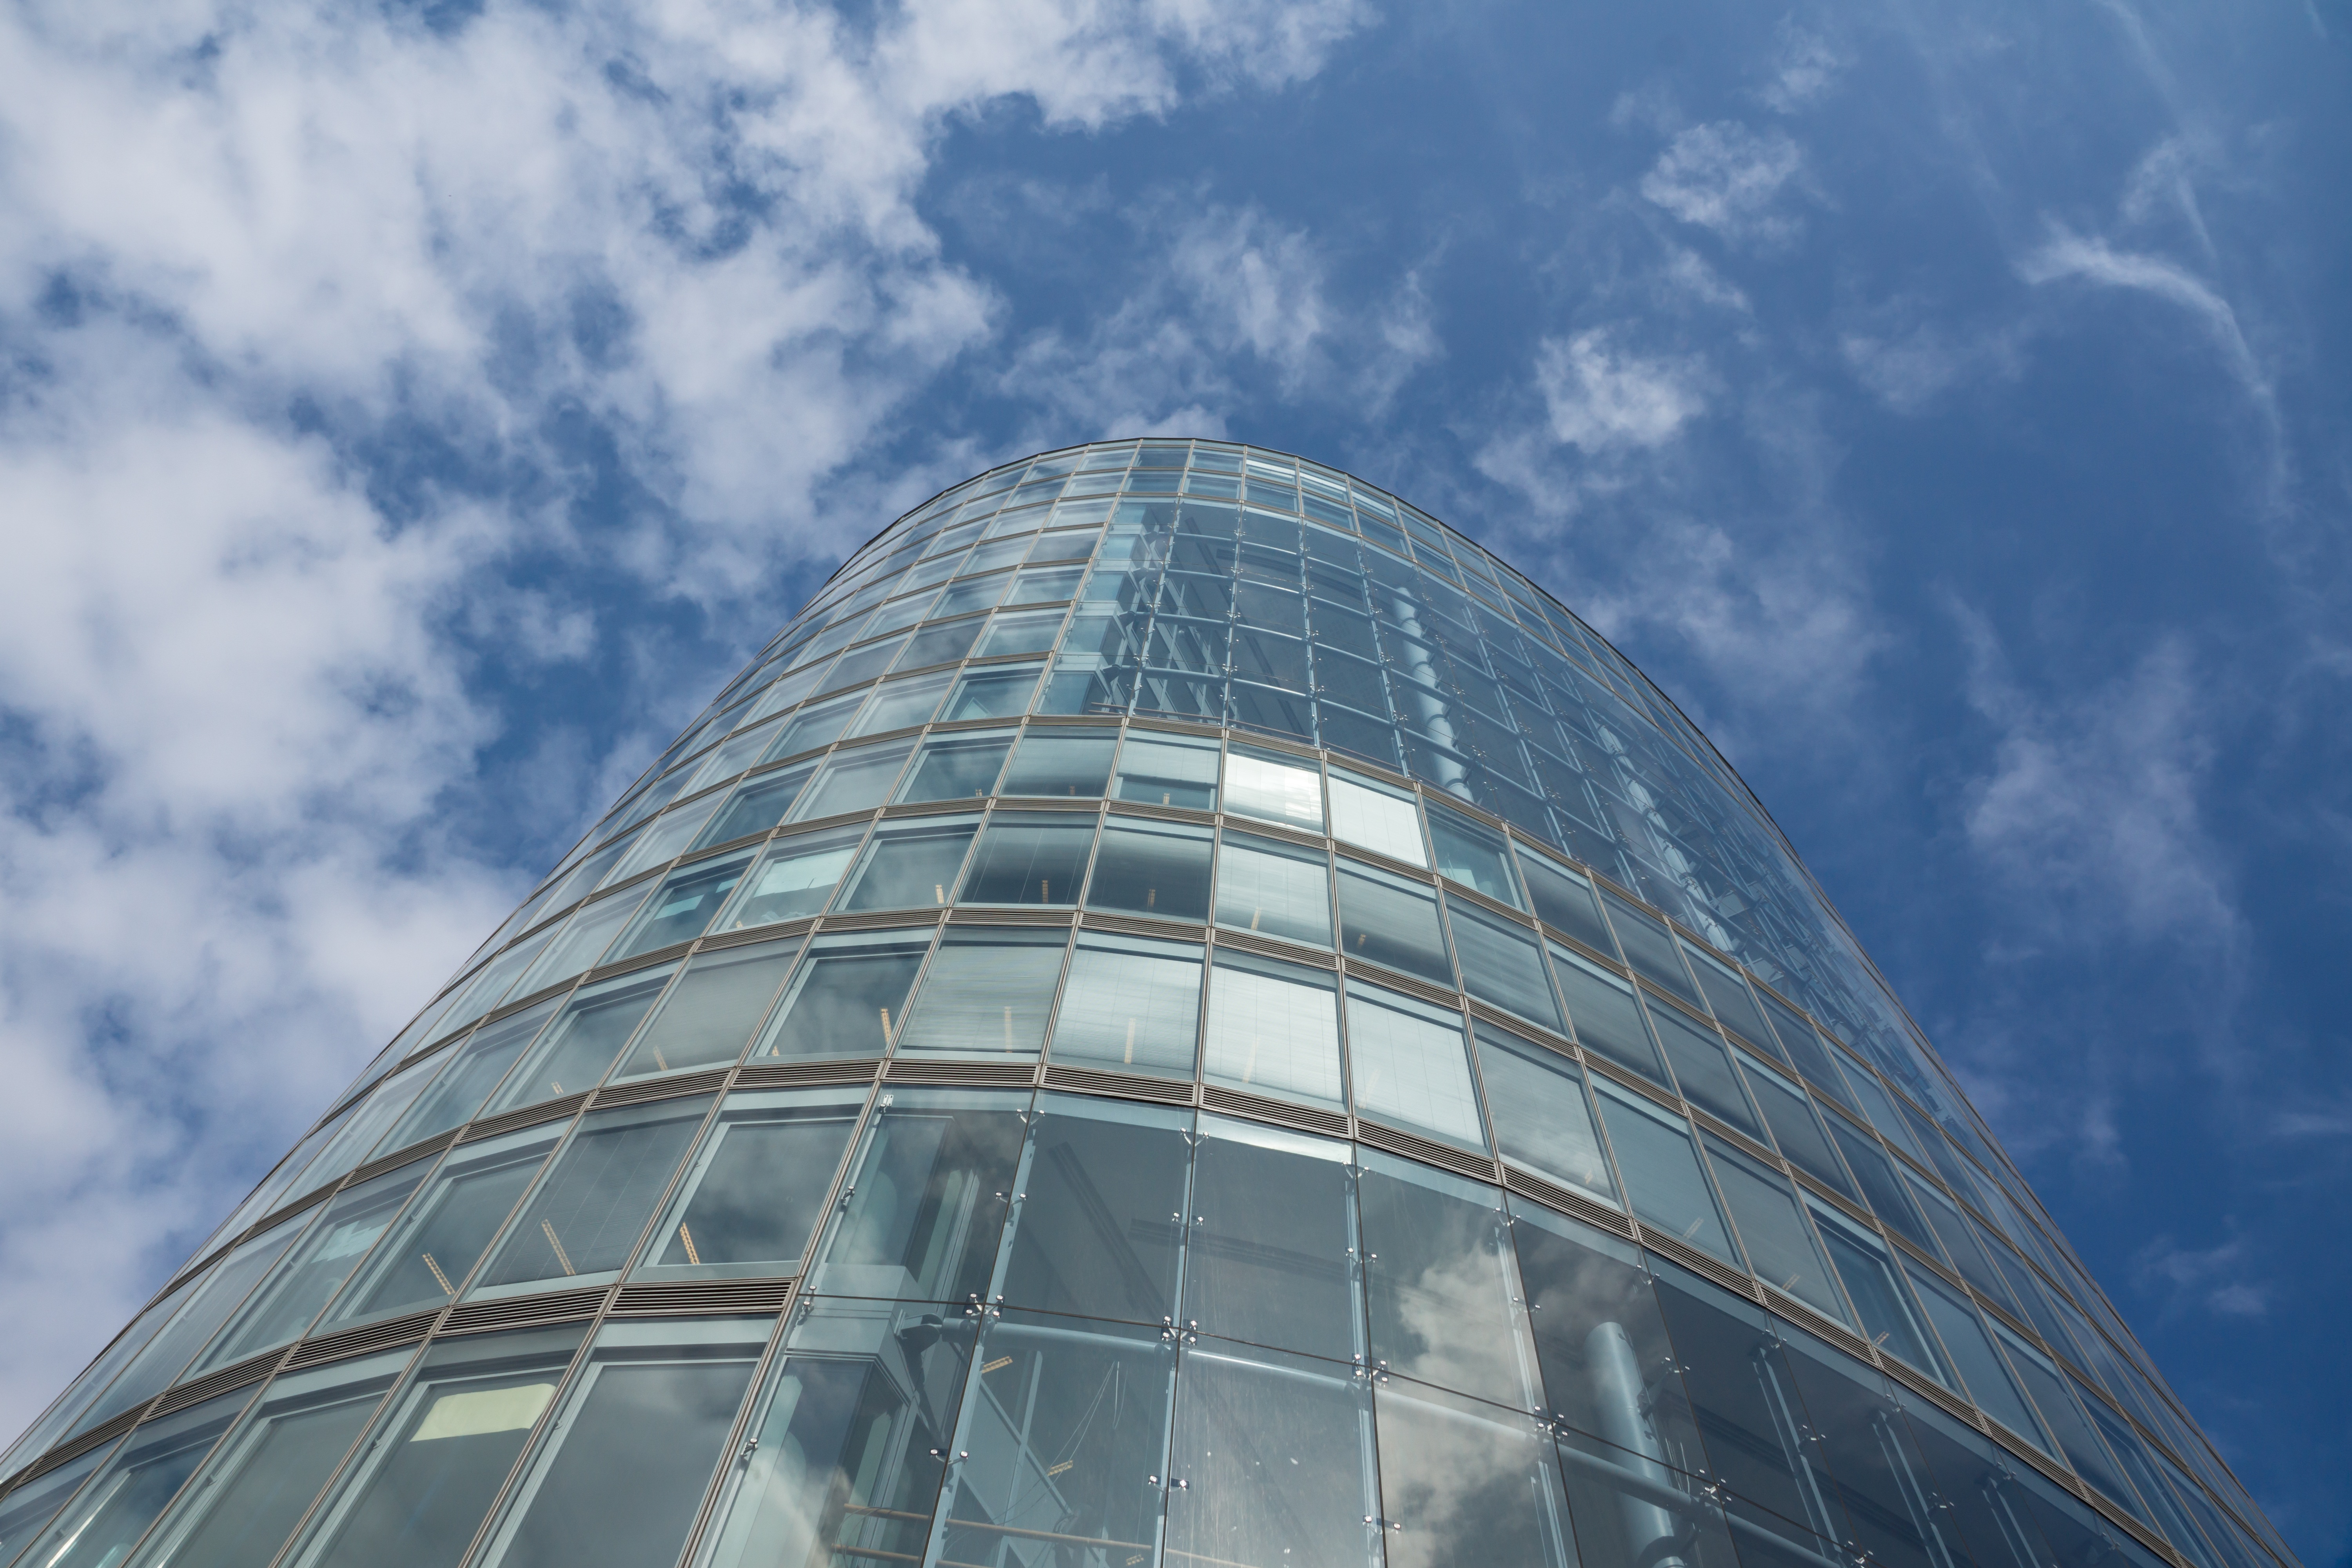
cloud, architecture, sky, sunlight, glass, building, city, skyscraper, cityscape, reflection, tower, office, landmark, facade, blue, office building, tower block, dome, glass facade, atmosphere of earth